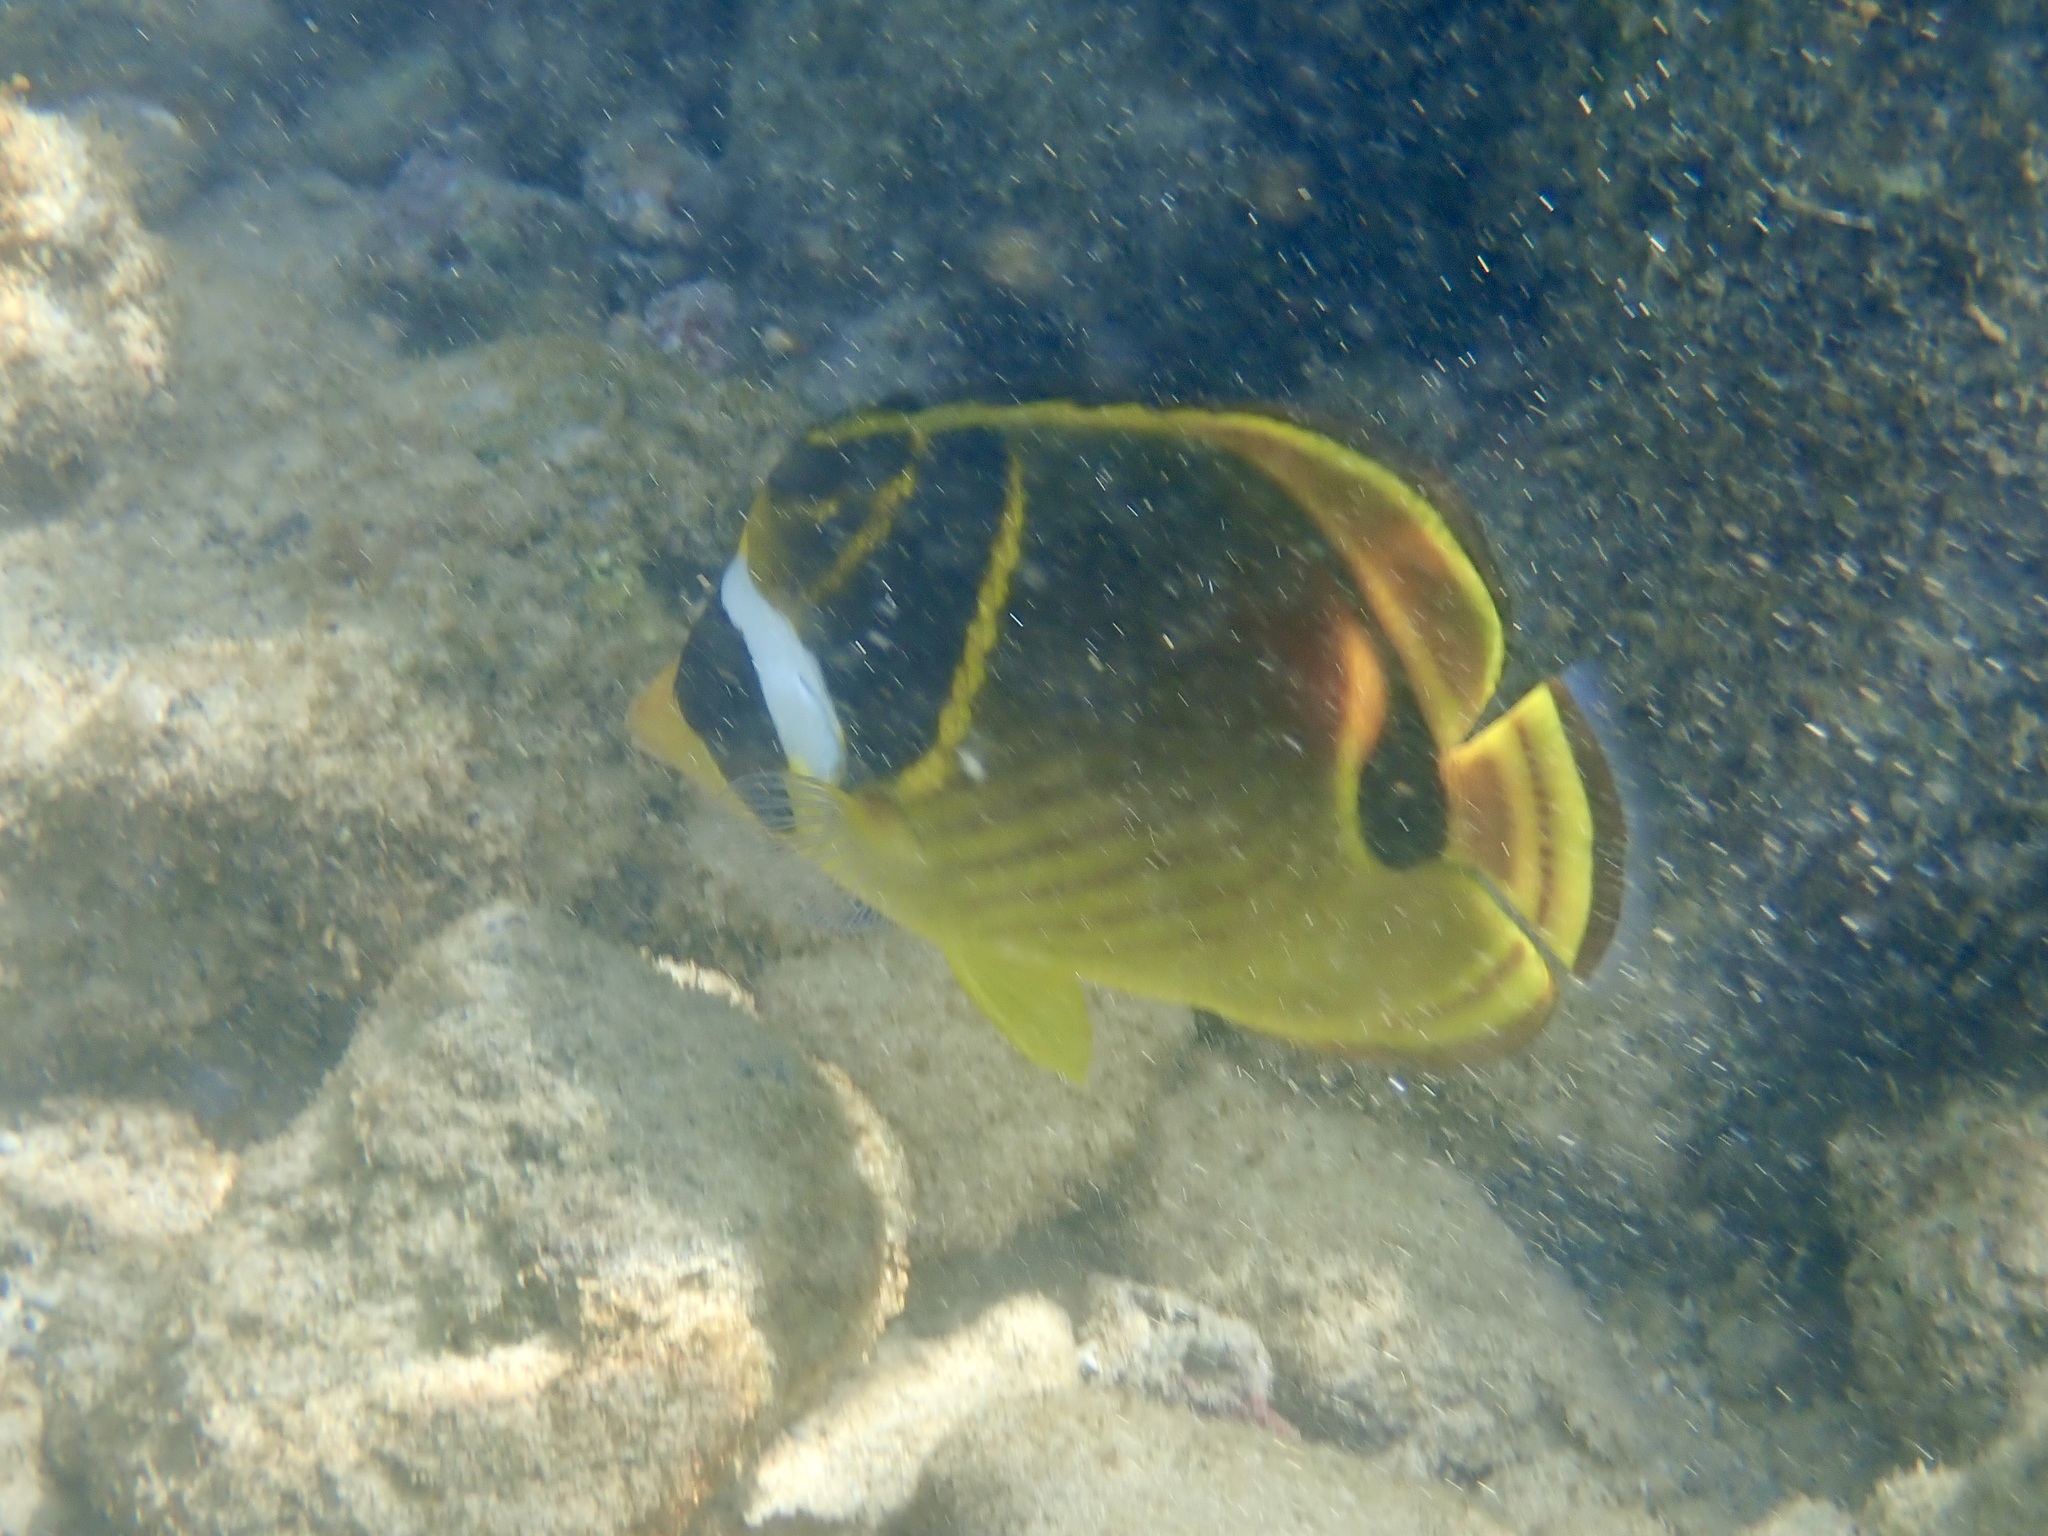
Chaetodon lunula (Raccoon Butterflyfish)